South Shore Line Airport Realignment

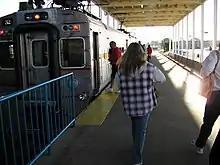
Passengers board a single-level train from a high-level platform

The idea of moving the station to the west side of the airport has been floated since the 1990s. Beginning in 2006, NICTD made it a listed priority to explore relocating the station to the west end of the airport. Such plans were priorized in hopes of decreasing travel times by as much as 10 minutes. By having South Shore Line trains approach the airport from the west, the traveling distance would be shortened. Additionally, such a route would decrease the number of at-grade crossings to as few as seven grade crossings, as opposed to the twenty-three grade crossings found in the current east approach to the airport. Plans exist by St. Joseph County to construct a rail spur to this area of the airport with the aim of also fostering the creation of an intermodal rail-air freight hub at the airport. An environmental analysis study was conducted in 2008. At the time of the publication of its May 2014 executive summary, the Northern Indiana Commuter Transportation District (NICTD), the agency which runs the South Shore Line, estimated that this would cost $15 million. These initial plans to relocate the station to the airport's west side faced local opposition from residents of the Ardmore neighborhood of South Bend after it was proposed that the new tracks approaching a station there would travel through the neighborhood (in the area between Oak Road and Lexington Avenue) and displace as many as forty households there.